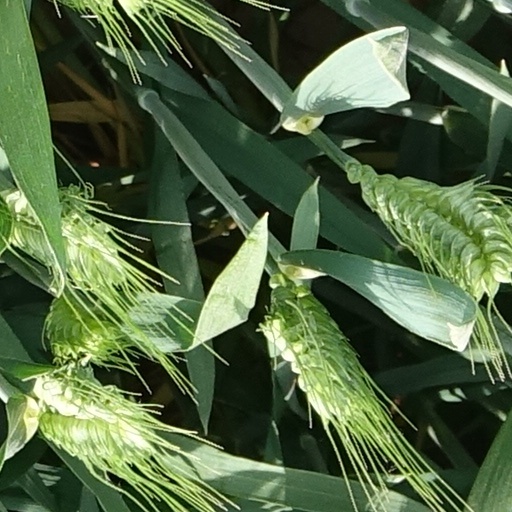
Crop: wheat